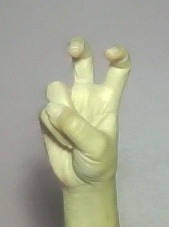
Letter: toot